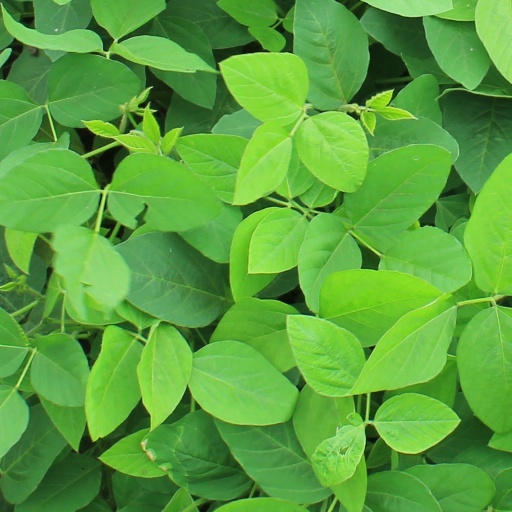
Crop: soybean